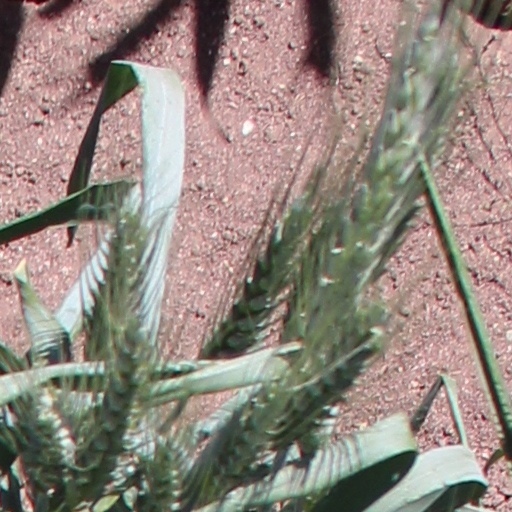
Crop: wheat